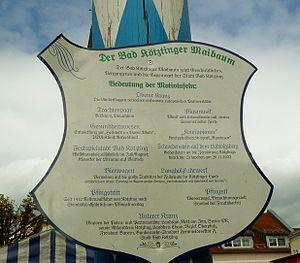
Bad Kötzting est une ville d’Allemagne située dans l’ouest du Land de Bavière, à la frontière de la République tchèque dans l’arrondissement de Cham, à environ 100 kilomètres de Ratisbonne.